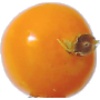
Label: physalis